Alliance for Financial Inclusion

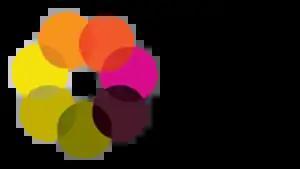

At the 2011 GPF in Mexico's Riviera Maya, AFI members collectively adopted the Maya Declaration, a global initiative for responsible and sustainable financial inclusion that aims to reduce poverty and ensure financial stability for the benefit of all. It is a statement of common principles regarding the development of financial inclusion policy.